Tooth and Co.

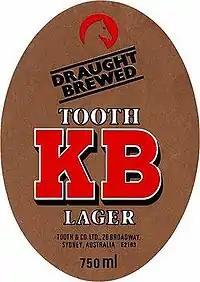

Tooth and Co was the major brewer of beer in New South Wales, Australia. The company owned a large brewery on Broadway in Sydney from 1835 to 1985, known as the Kent Brewery. It was historically one of Australia's oldest companies, having been established as a partnership in 1835. The brand was revived in 2015.